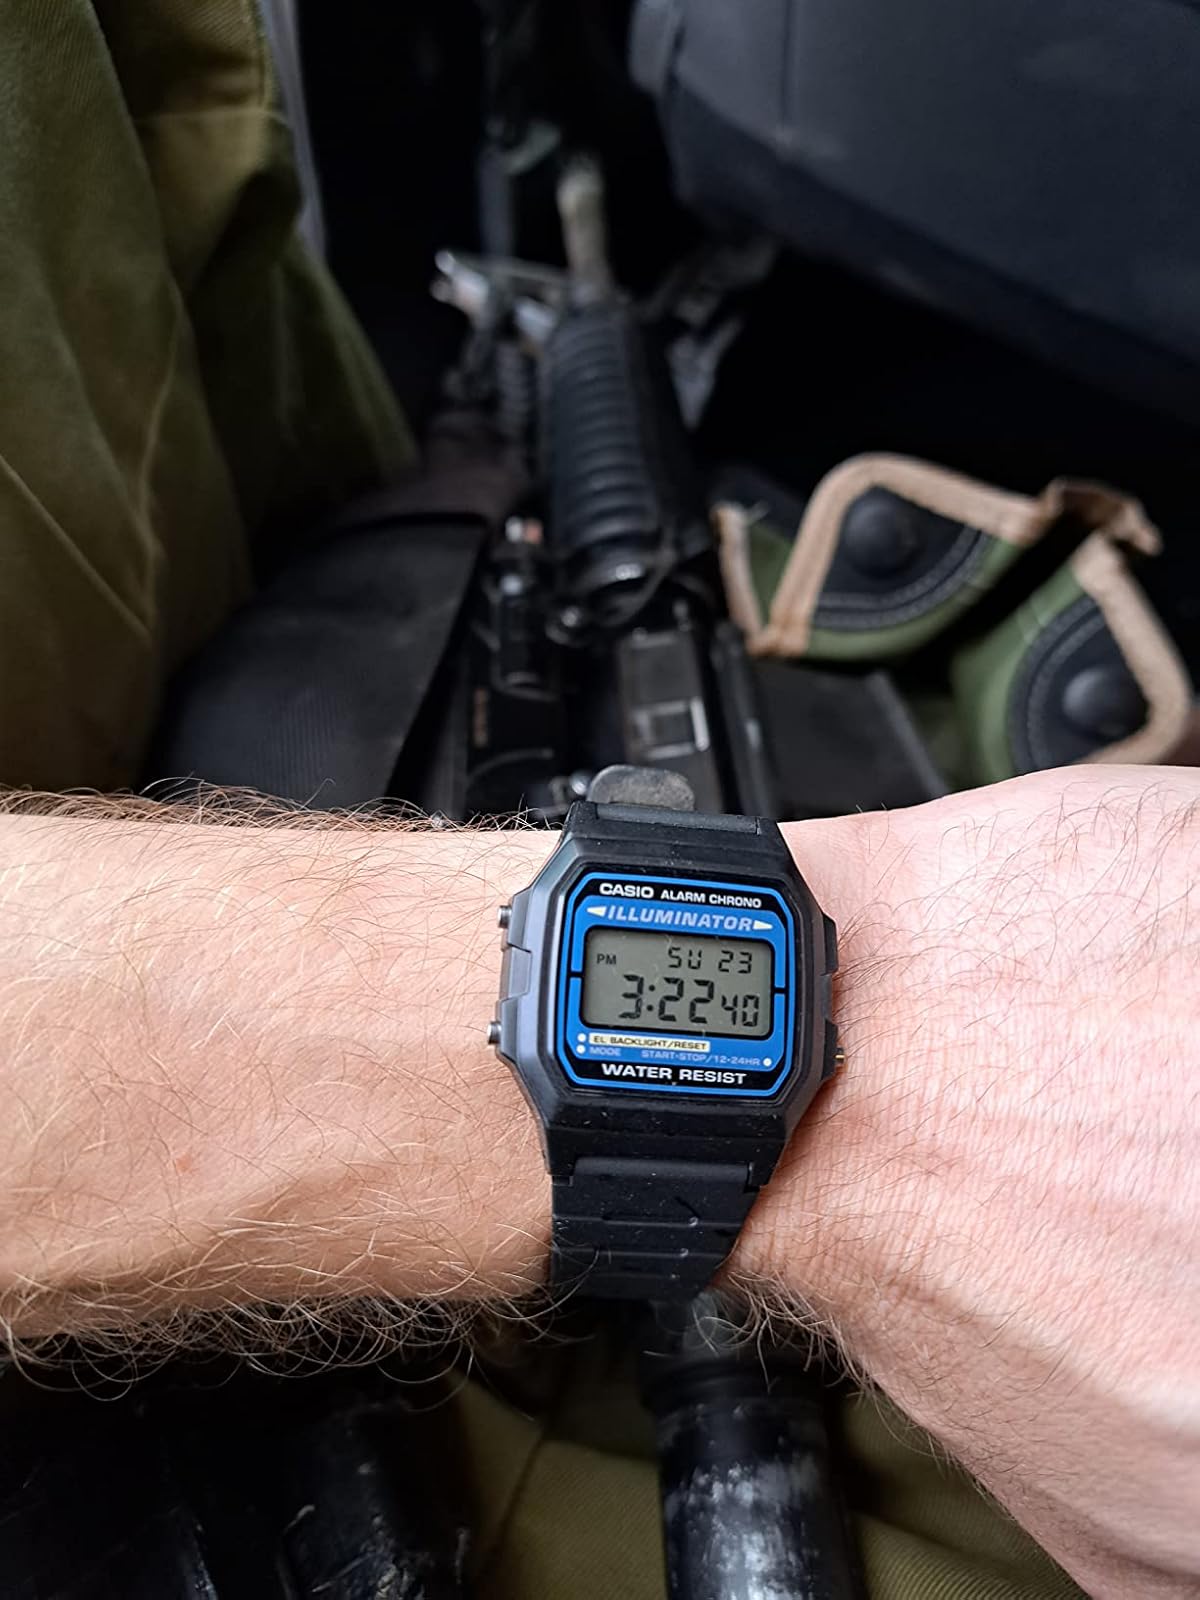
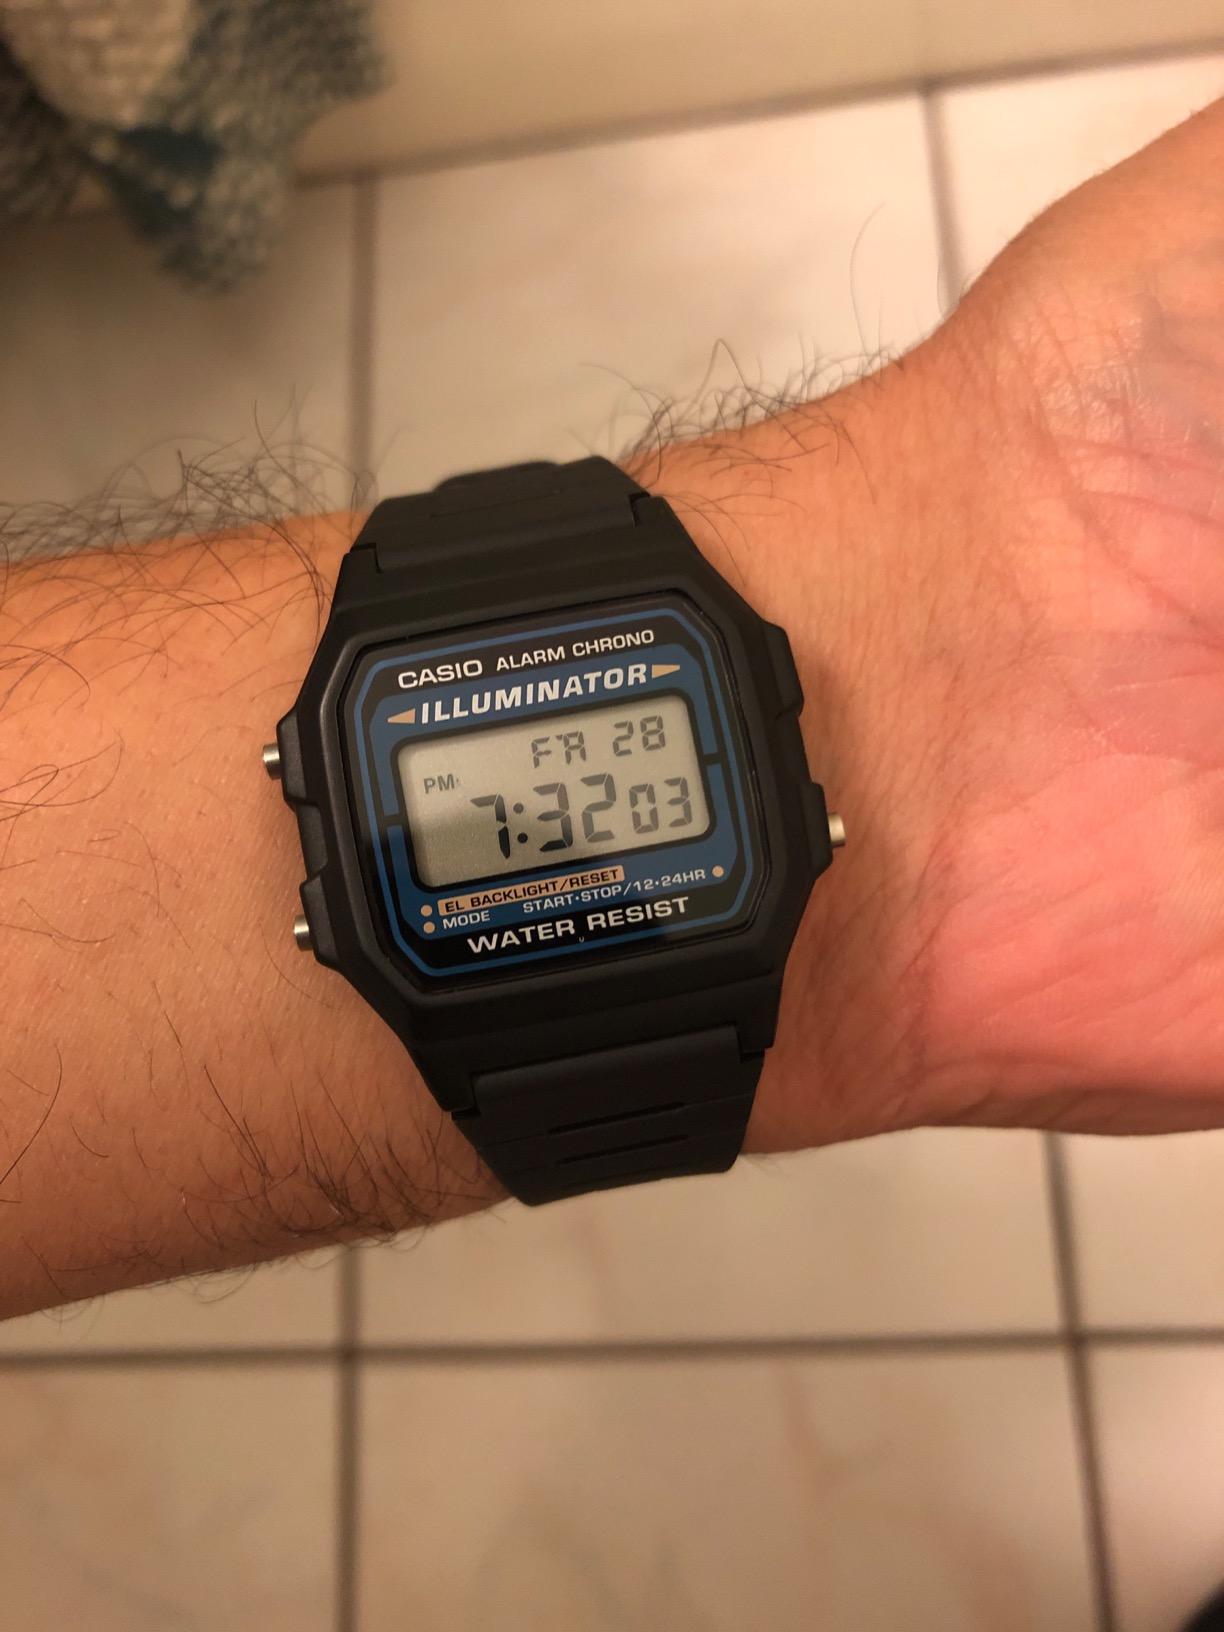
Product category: accessories_watch
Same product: yes